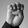
ASL letter: E